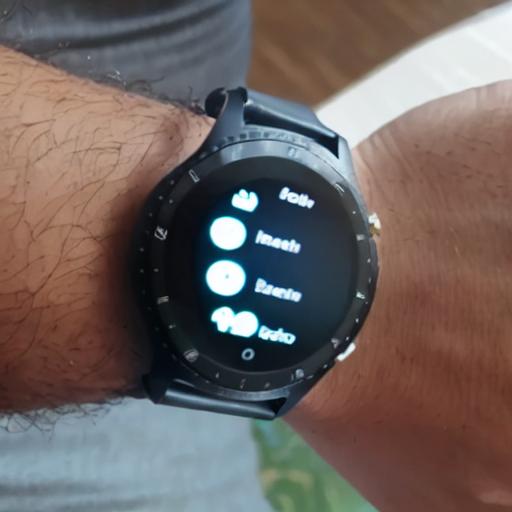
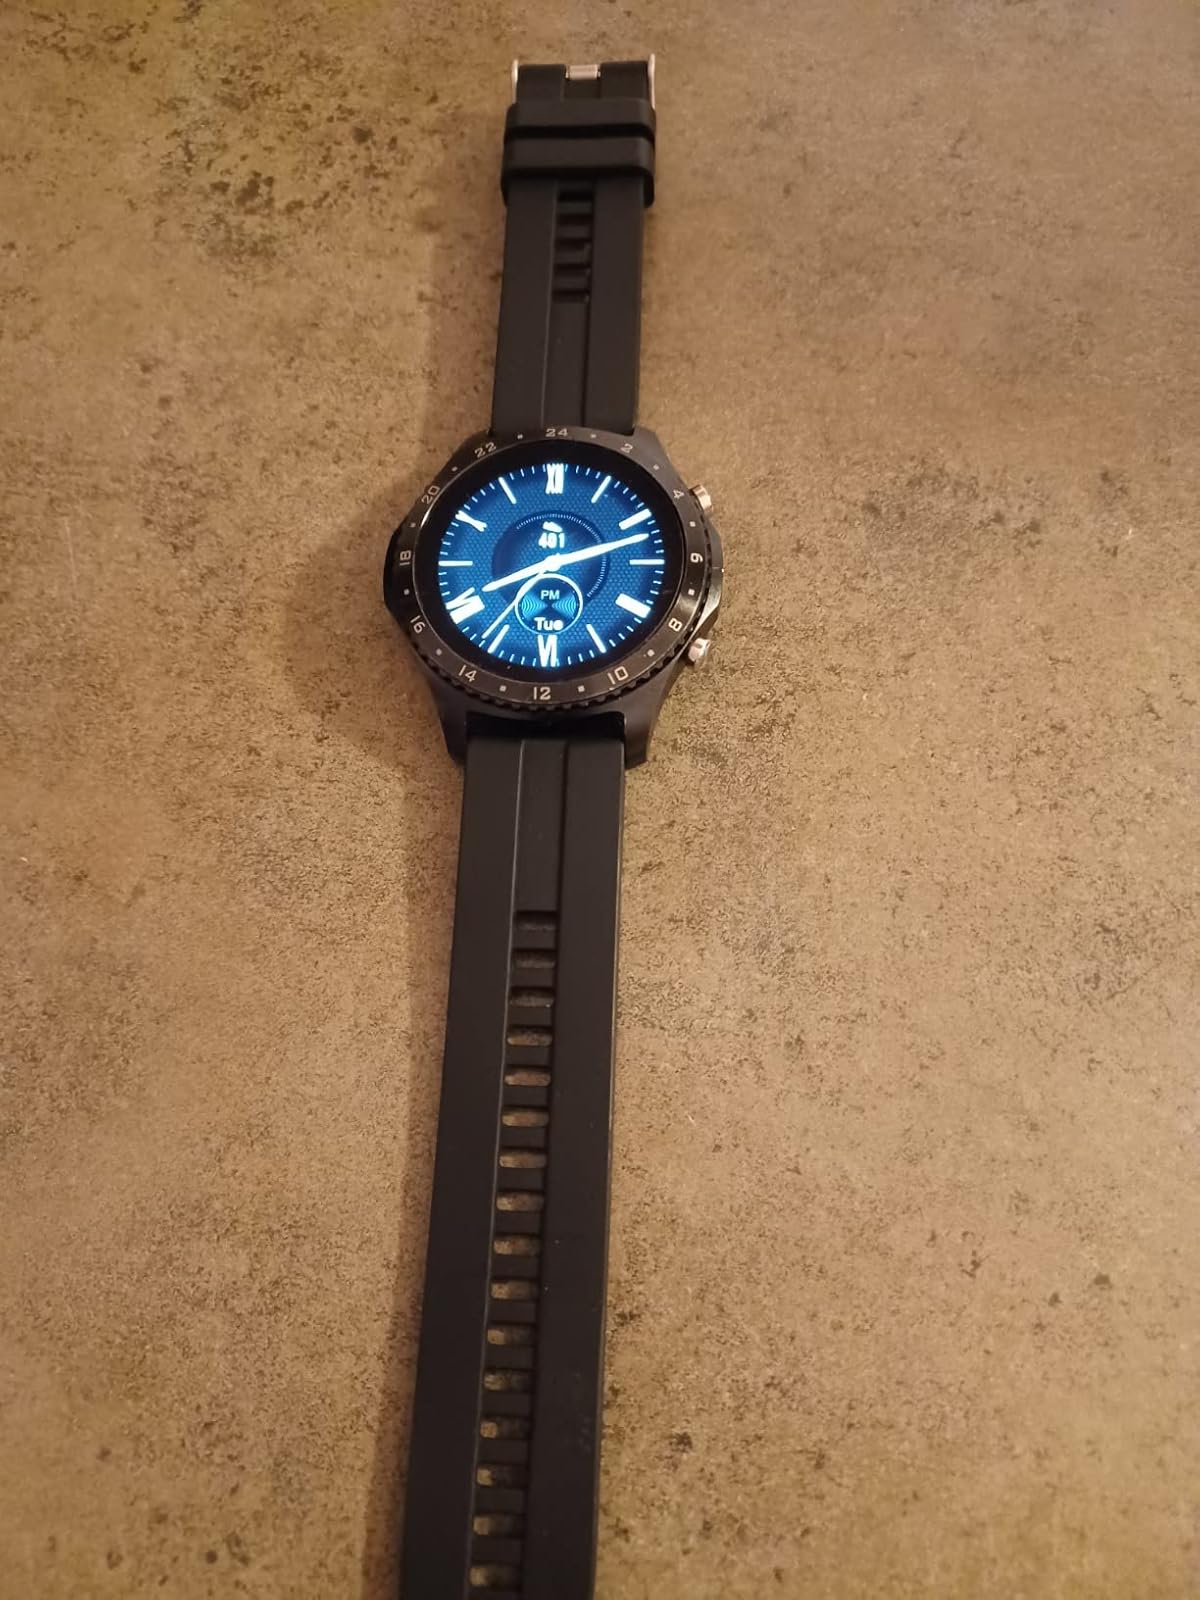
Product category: smartwatch
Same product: no